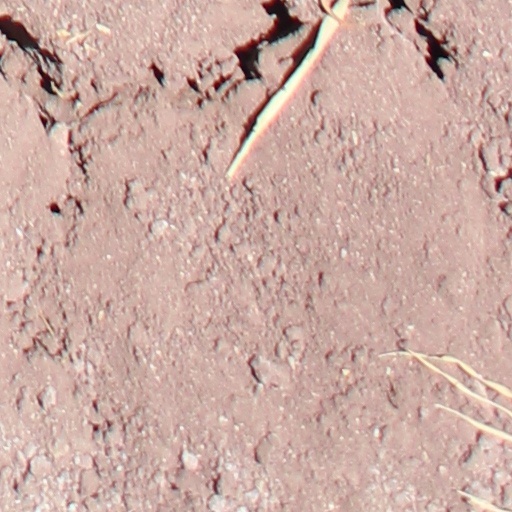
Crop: wheat